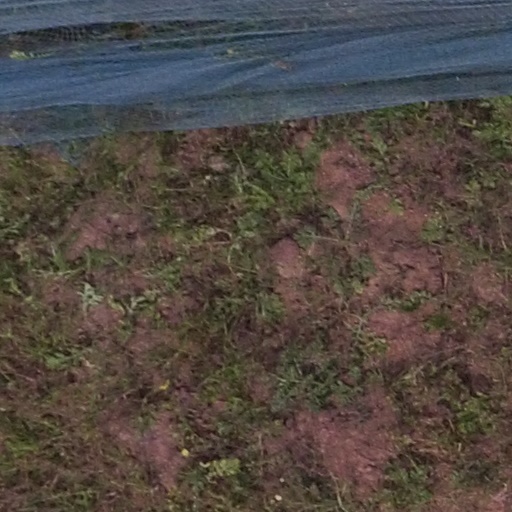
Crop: maize; corn